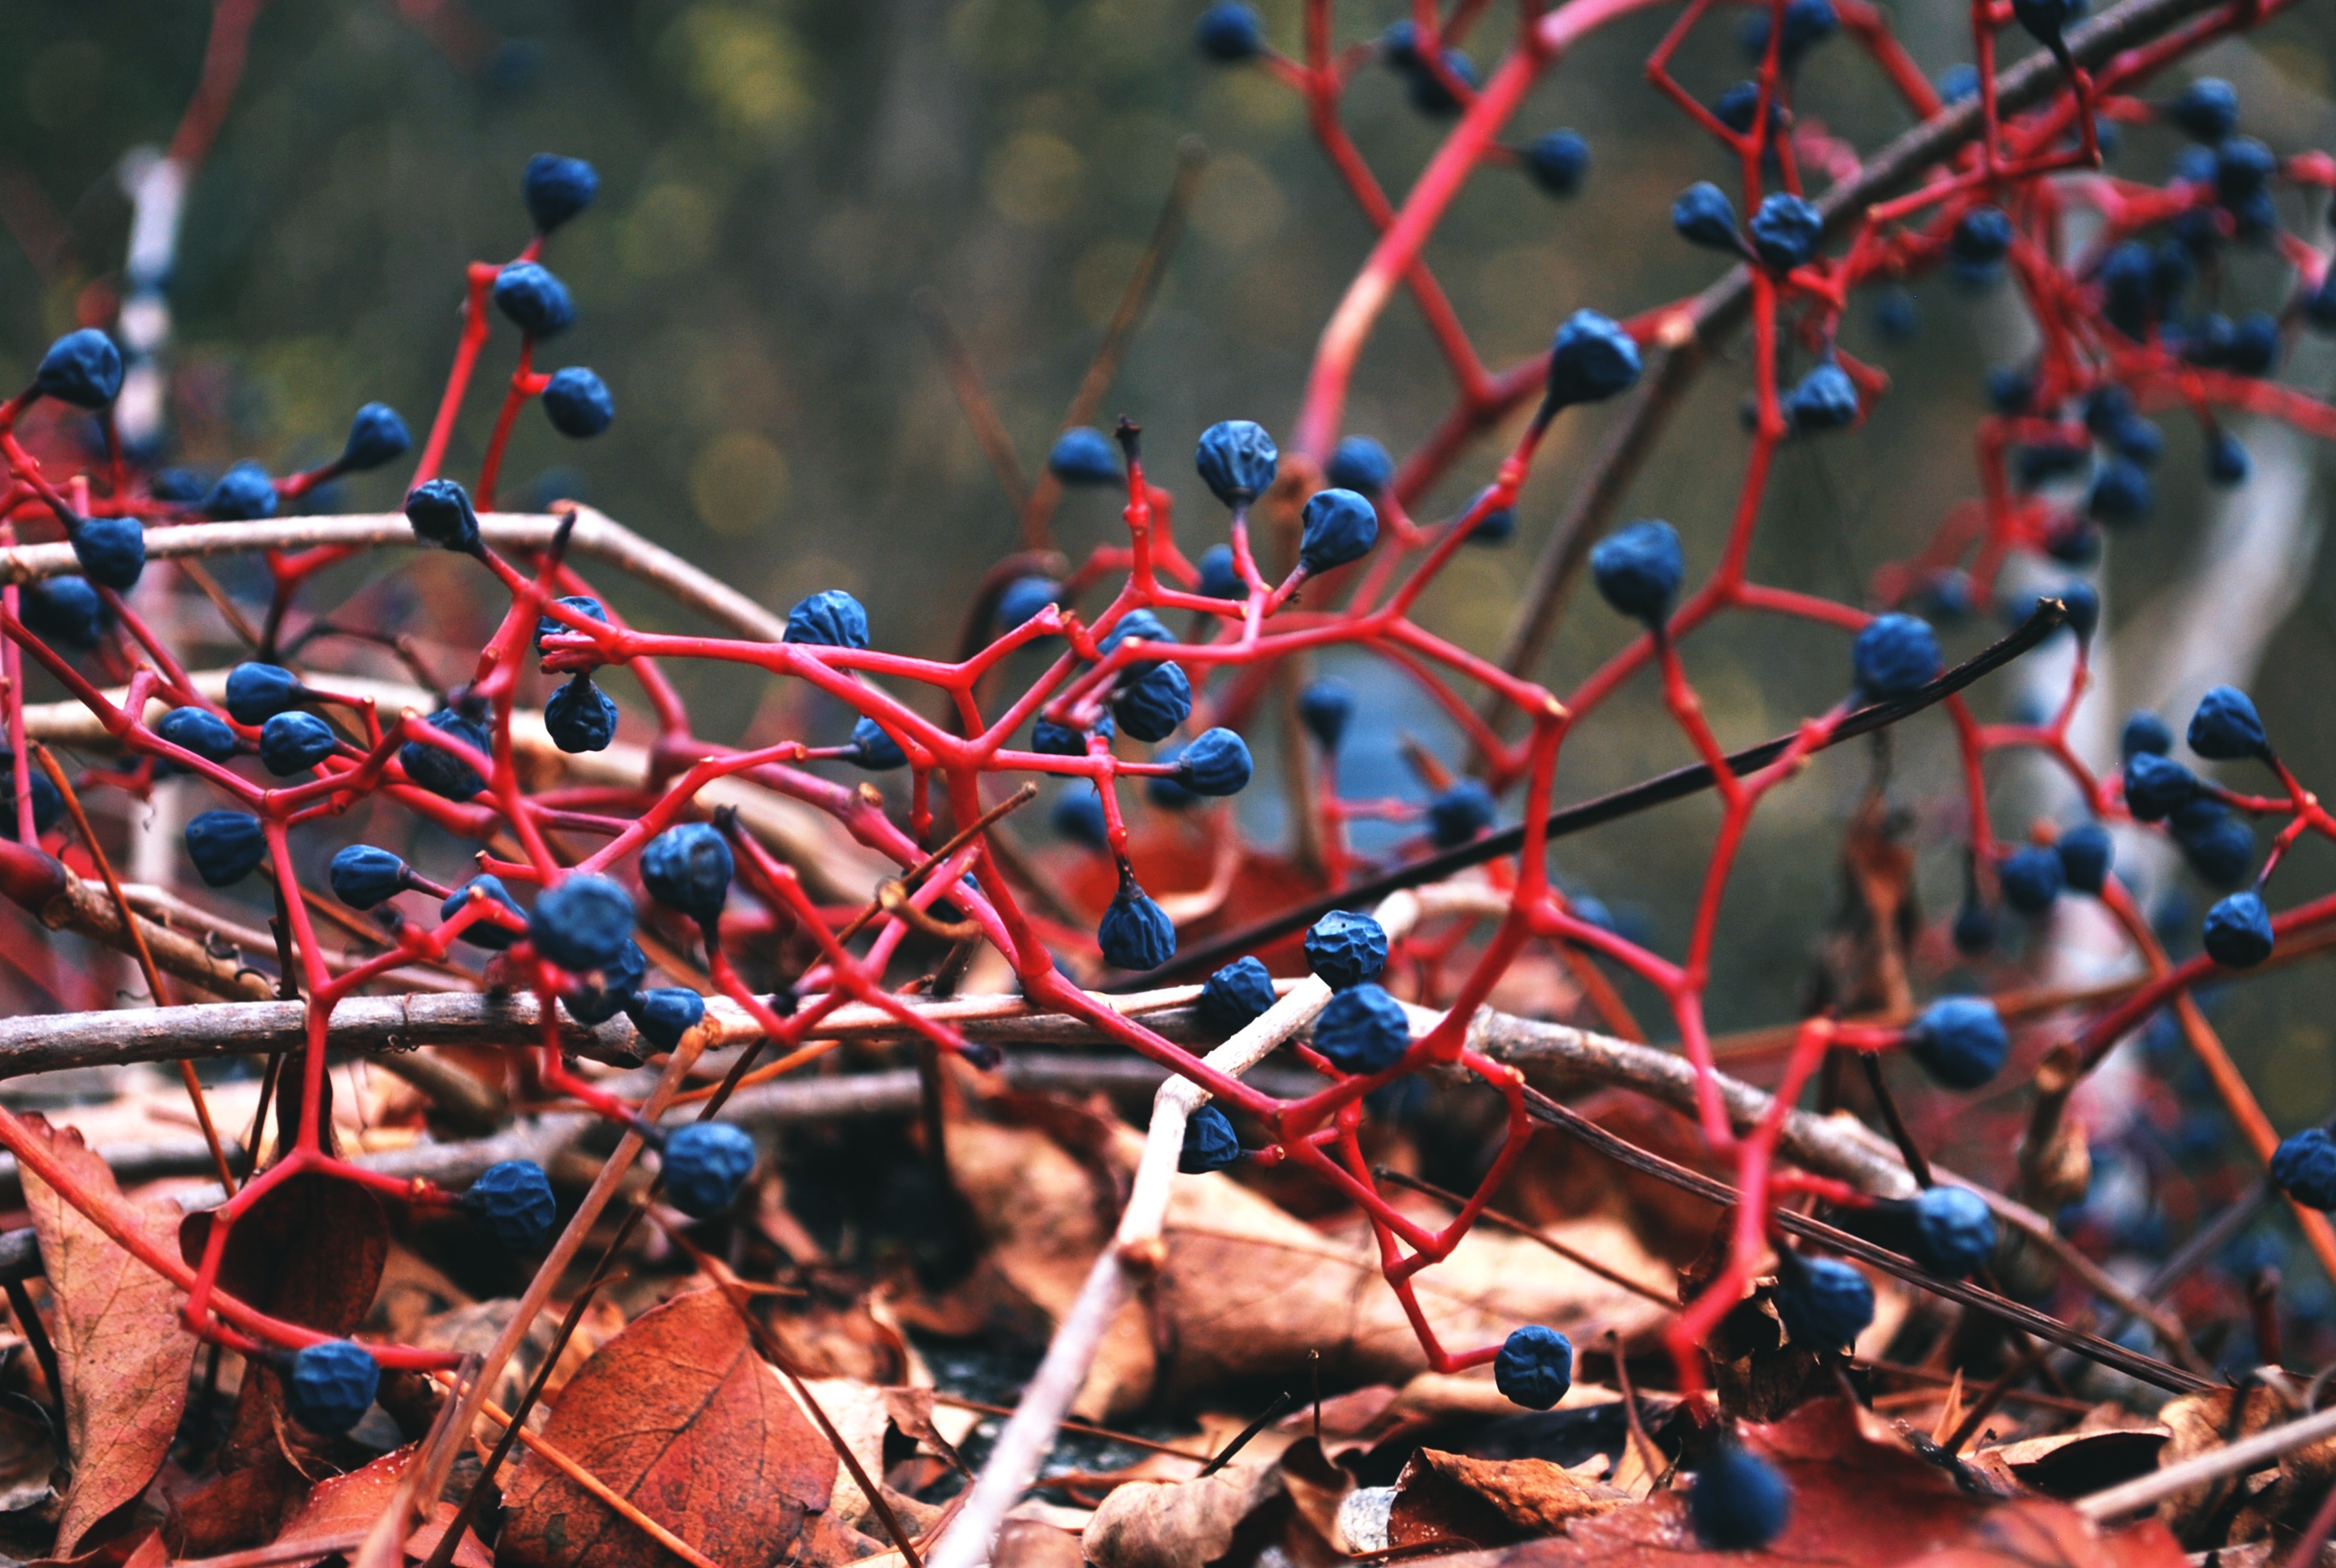
tree, nature, branch, plant, leaf, flower, frost, spring, red, color, autumn, flora, season, shrub, macro photography, woody plant, thorns spines and prickles